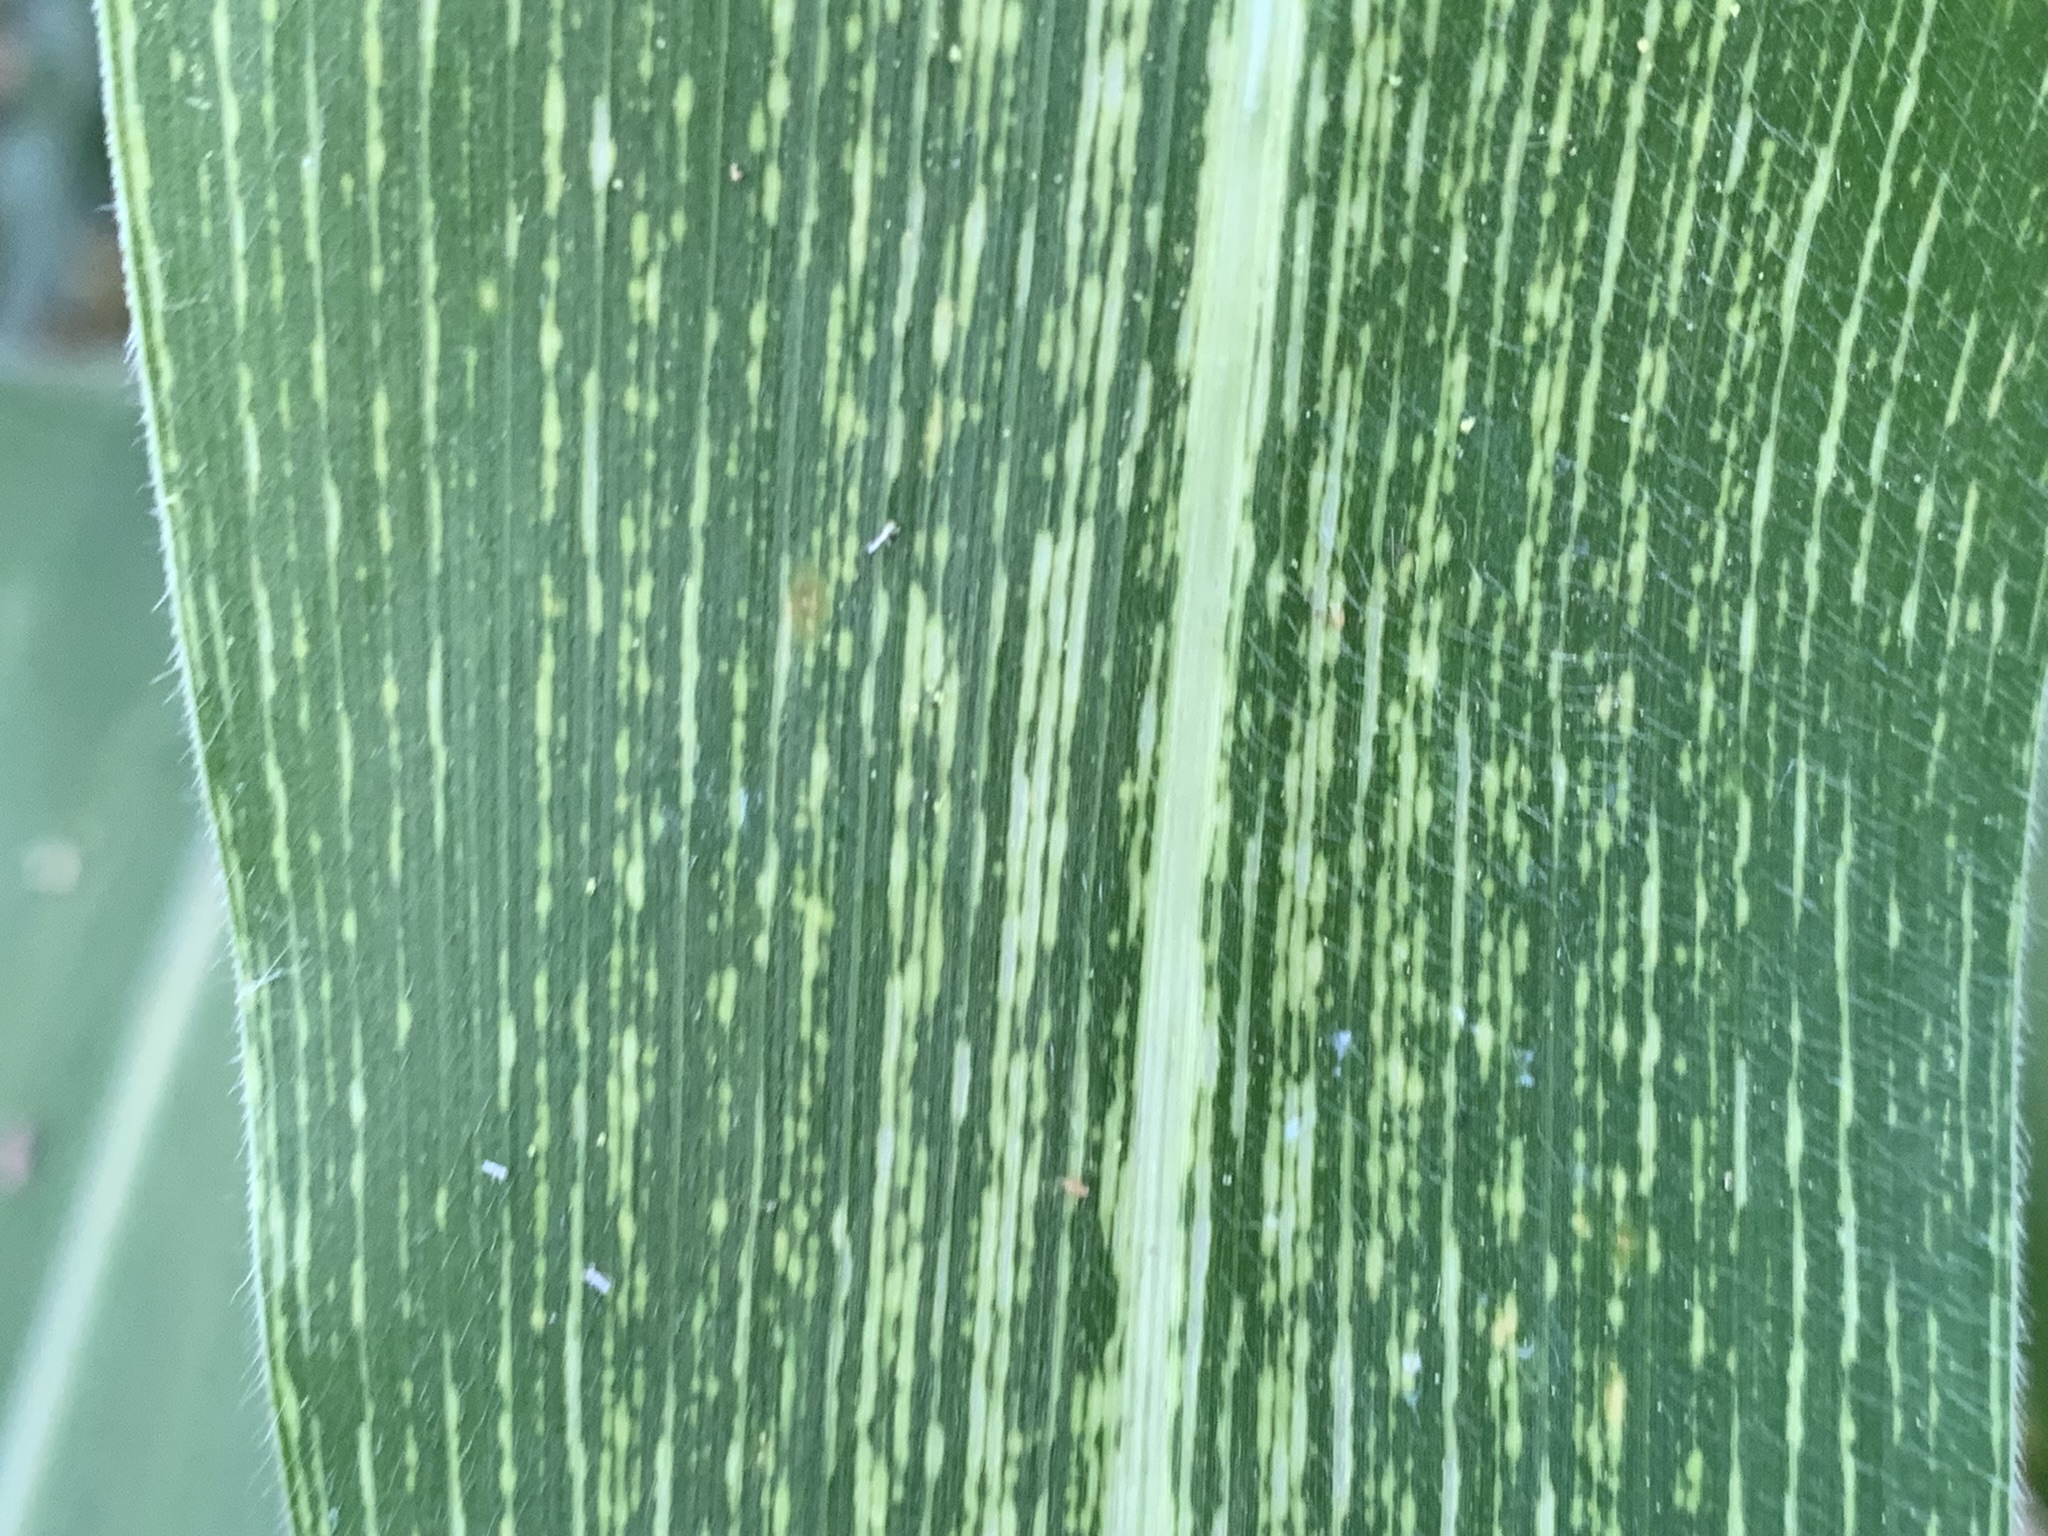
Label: MSV